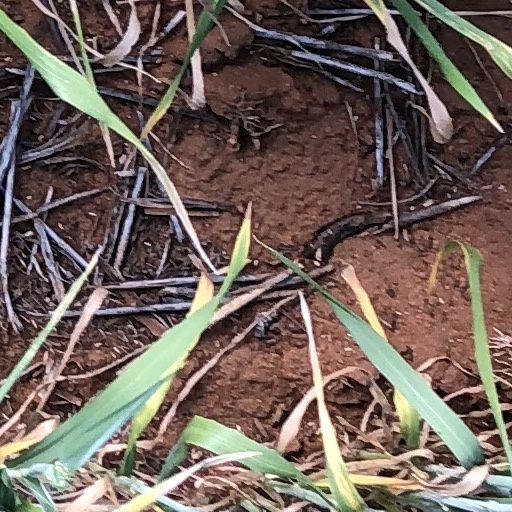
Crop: wheat